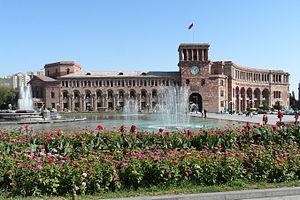
Alexandre Tamanian, est un architecte et urbaniste néoclassique arménien, né le 4 mars 1878 à Ekaterinodar et mort le 20 février 1936 à Erevan.
L’Arménie, en forme longue la république d'Arménie, en arménien Hayastan, Հայաստան et Hayastani Hanrapetut’yun, Հայաստանի Հանրապետություն, est un pays situé dans la région du Petit Caucase en Asie occidentale. Cette ancienne république socialiste soviétique a des frontières terrestres avec la Turquie à l'ouest, la Géorgie au nord-nord-ouest, l'Azerbaïdjan à l'est et l'Iran au sud-est.
La place de la République, est un des deux centres d'Erevan, la capitale arménienne.
Le Premier ministre d'Arménie est le chef du gouvernement arménien, et doit, d'après la Constitution arménienne, « veiller sur les activités quotidiennes du gouvernement [et] coordonner les travaux des ministres ». Depuis 2018, le Premier ministre est élu par l'Assemblée nationale. Le Premier ministre peut être destitué par une motion de censure de l'Assemblée nationale. Enfin, le Premier ministre détient, depuis 2018, et à la suite d'une réforme de la constitution, adoptée en 2015, l'essentiel du pouvoir exécutif. En effet, le poste de président de la République est devenu largement honorifique à partir de cette date et le passage d'un régime semi-présidentiel à un régime parlementaire.